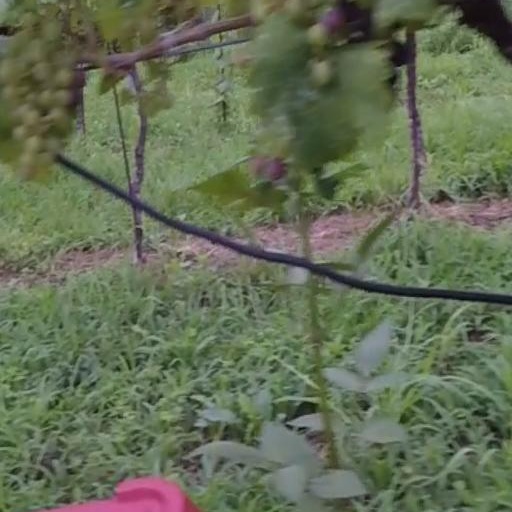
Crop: grape